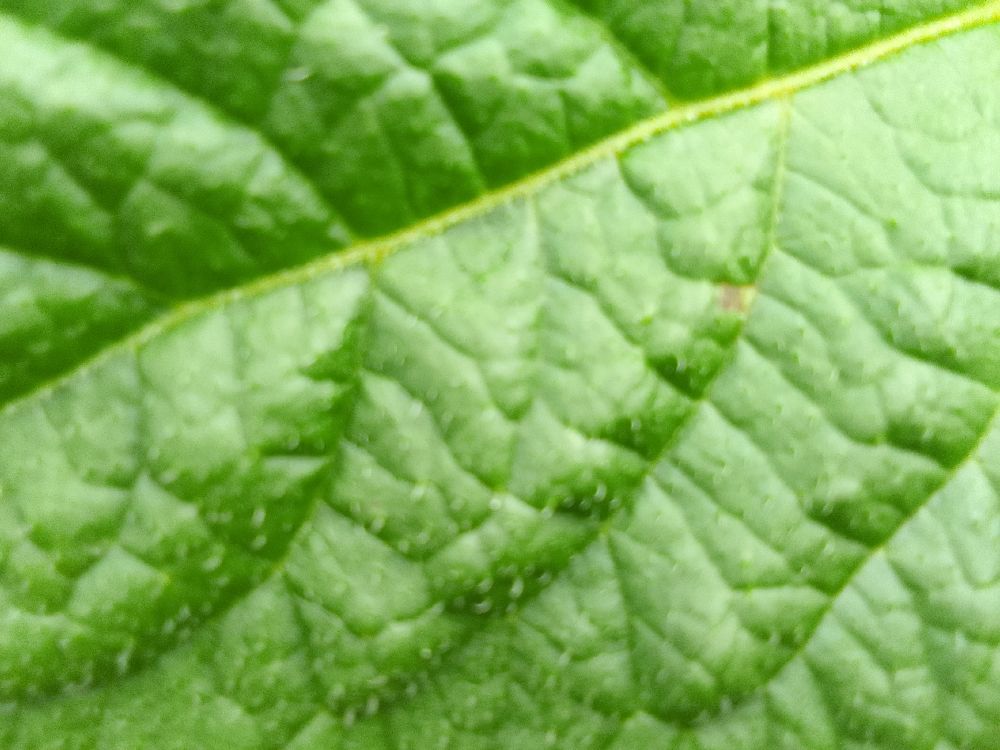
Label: Healthy